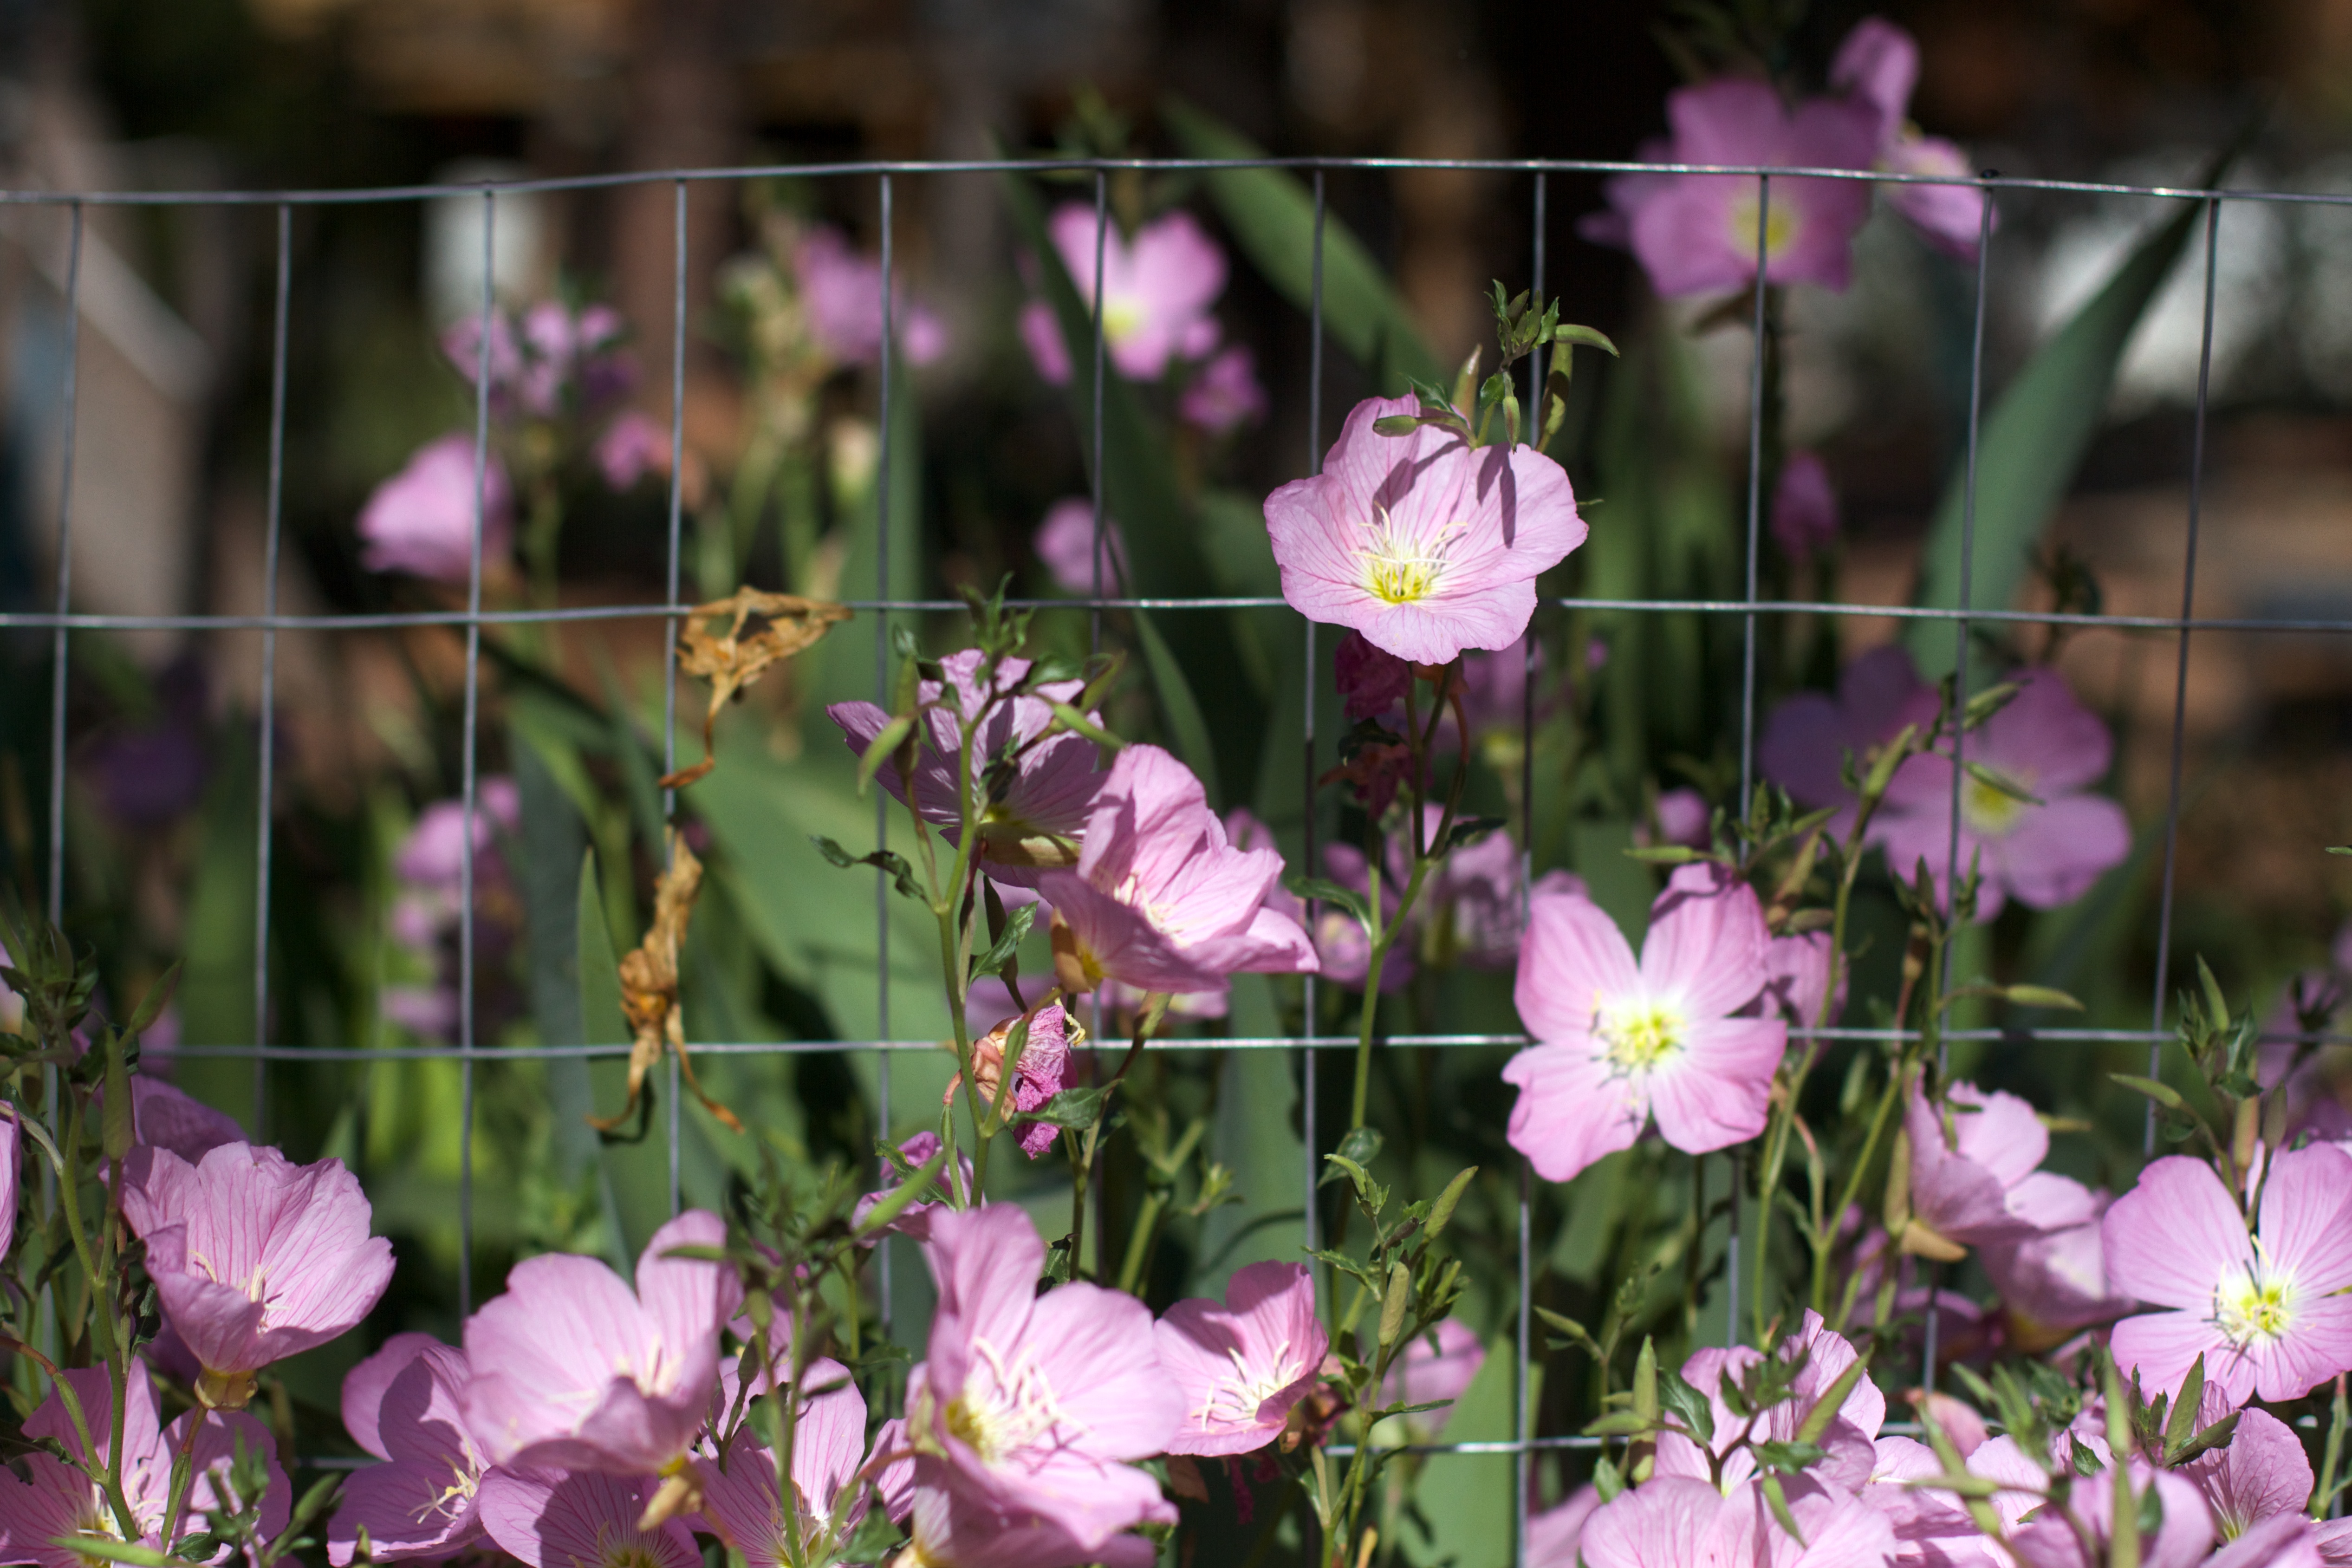
blossom, plant, flower, petal, botany, flora, wildflower, flowering plant, annual plant, land plant